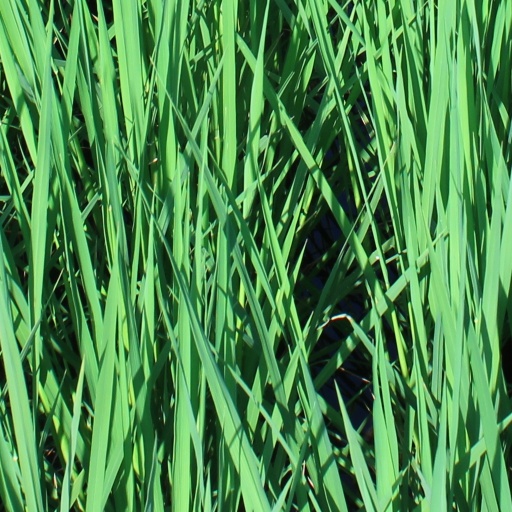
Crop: rice